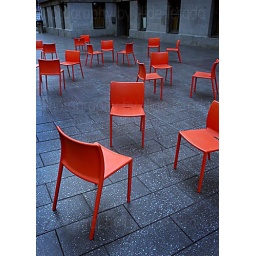
Random chairs near the coffee house called &amp;quot;Blue Bottle&amp;quot; in San Francisco, California.